Heavenly Twins (Sumner and Cunliffe)

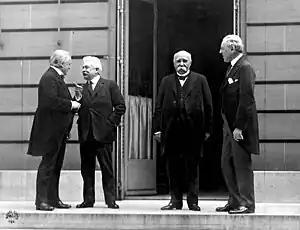
The Council of Four: from left, UK Prime Minister Lloyd George, Italian Prime Minister Orlando, French Prime Minister Clemenceau, and US President Wilson.

Leaders from 32 allied nations were present at Versailles, but major decisions were made almost entirely by the Supreme War Council—briefly the "Council of Ten", later condensed to the "Council of Four". Referring to the Council of Four, Keynes asserted in his "Economic Consequences of the Peace" that if the world is to understand its destiny it had a great need of light: